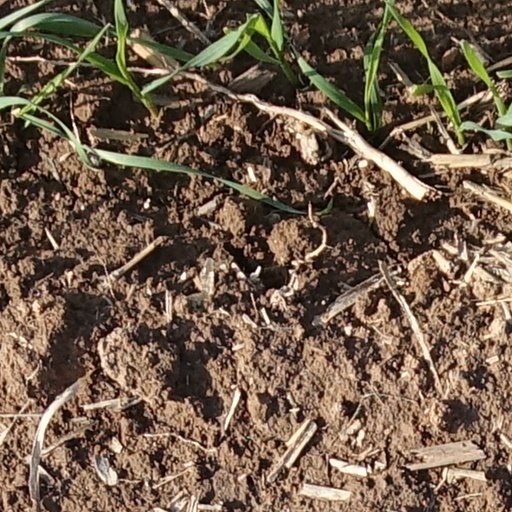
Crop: wheat